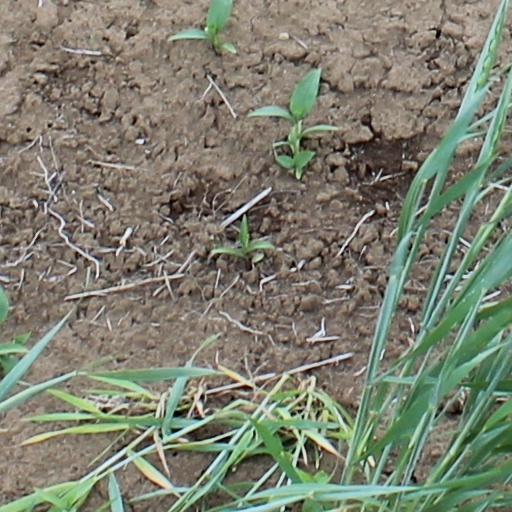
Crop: wheat